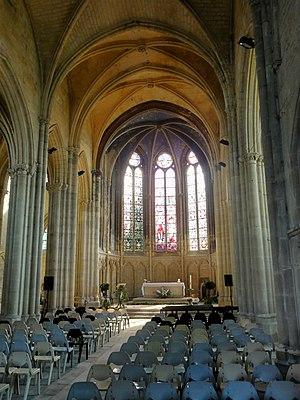
Croisée du transept et chœur.
L'ancienne collégiale Notre-Dame est une église catholique située à Montataire, au cœur de l'agglomération de Creil, dans le département de l'Oise, en France. Elle est édifiée à la fin du XIIᵉ siècle comme collégiale du seigneur de Montataire, et constitue à l'origine une dépendance du château. La nef et les bas-côtés subsistent de cette époque. Entre 1225 et 1230 environ, de nouveaux portails gothiques sont plaqués devant la façade et la troisième travée du bas-côté sud, et les deux bas-côtés sont voûtés d'ogives. Le voûtement de la nef est amorcé, mais est finalement ajourné et n'aboutira jamais. Entre 1250 et 1260, le chœur primitif est remplacé par un vaste chœur gothique rayonnant, qui peut être considéré comme l'une des principales réalisations de cette époque dans les environs, avec Agnetz et Chambly. Si le plan présente de nombreuses irrégularités et manque de symétrie, l'édifice séduit par son élégance, sa légèreté, sa luminosité, la qualité de la sculpture de ses chapiteaux et sa décoration soignée. La collégiale traverse les siècles sans subir de destructions sous les différentes guerres.